UEFA Women's Euro 1997

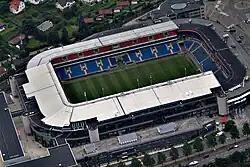
Ullevaal Stadion in Oslo, Norway, the venue for the final

The 1997 UEFA Women's Championship, commonly referred to as the 1997 Women's Euros or just the 1997 Euros, was a football tournament held in 1997 in Norway and Sweden. The UEFA Women's Championship is a regular tournament involving European national teams from countries affiliated to UEFA, the European governing body, who have qualified for the competition. The competition aims to determine which national women's team is the best in Europe.